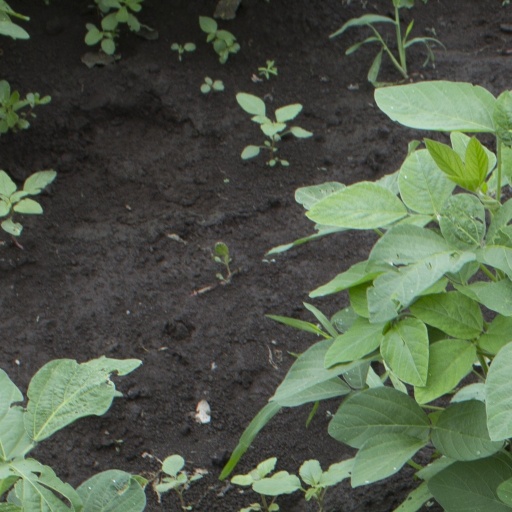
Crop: soybean